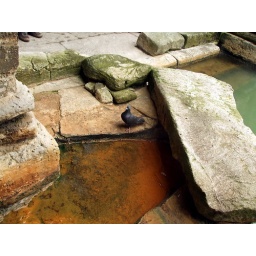
in the roman baths. the pigeon had just had a drink of the red water.